Peregrine Cust (1723–1785)

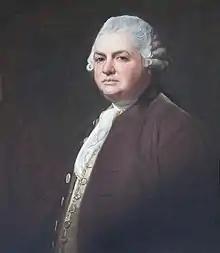
Peregrine Cust, 1775 portrait

Peregrine Cust (1723 – 2 January 1785) was a British politician and Member of Parliament (MP). He was also Deputy Chairman of the East India Company in 1769.